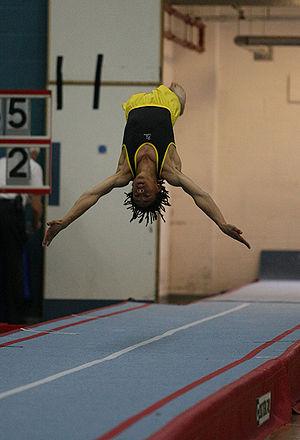
Pierre Blois, né le 7 juillet 1927 à Paris 20ᵉ et mort le 31 mars 2018 à Buguélès, est un ancien gymnaste et un enseignant d’éducation physique et sportive français, professeur à l'École normale supérieure d'éducation physique de 1959 à 1974, qui a largement contribué au développement national et mondial du trampoline et du tumbling dont il est le premier directeur technique national français entre 1974 et 1988.
La Fédération française de trampoline et de sports acrobatiques — sous le nom de Fédération française des sports au trampoline de 1965 à 1985 — gère la pratique du trampoline en France jusqu'en 1996, date de sa fusion au sein de la Fédération française de gymnastique. À partir de 1983, elle intègre également celles du tumbling et de l'acrosport qui entraînent son changement de sigle.
Le tumbling est un sport de gymnastique acrobatique qui se pratique sur une piste élastique soutenue par des tiges en fibre de verre. Celle-ci mesure 25 mètres de long et 1,5 mètre de large. Elle est précédée d'une piste d'élan de onze mètres et suivie d'un tapis de réception de 30 cm d'épaisseur.